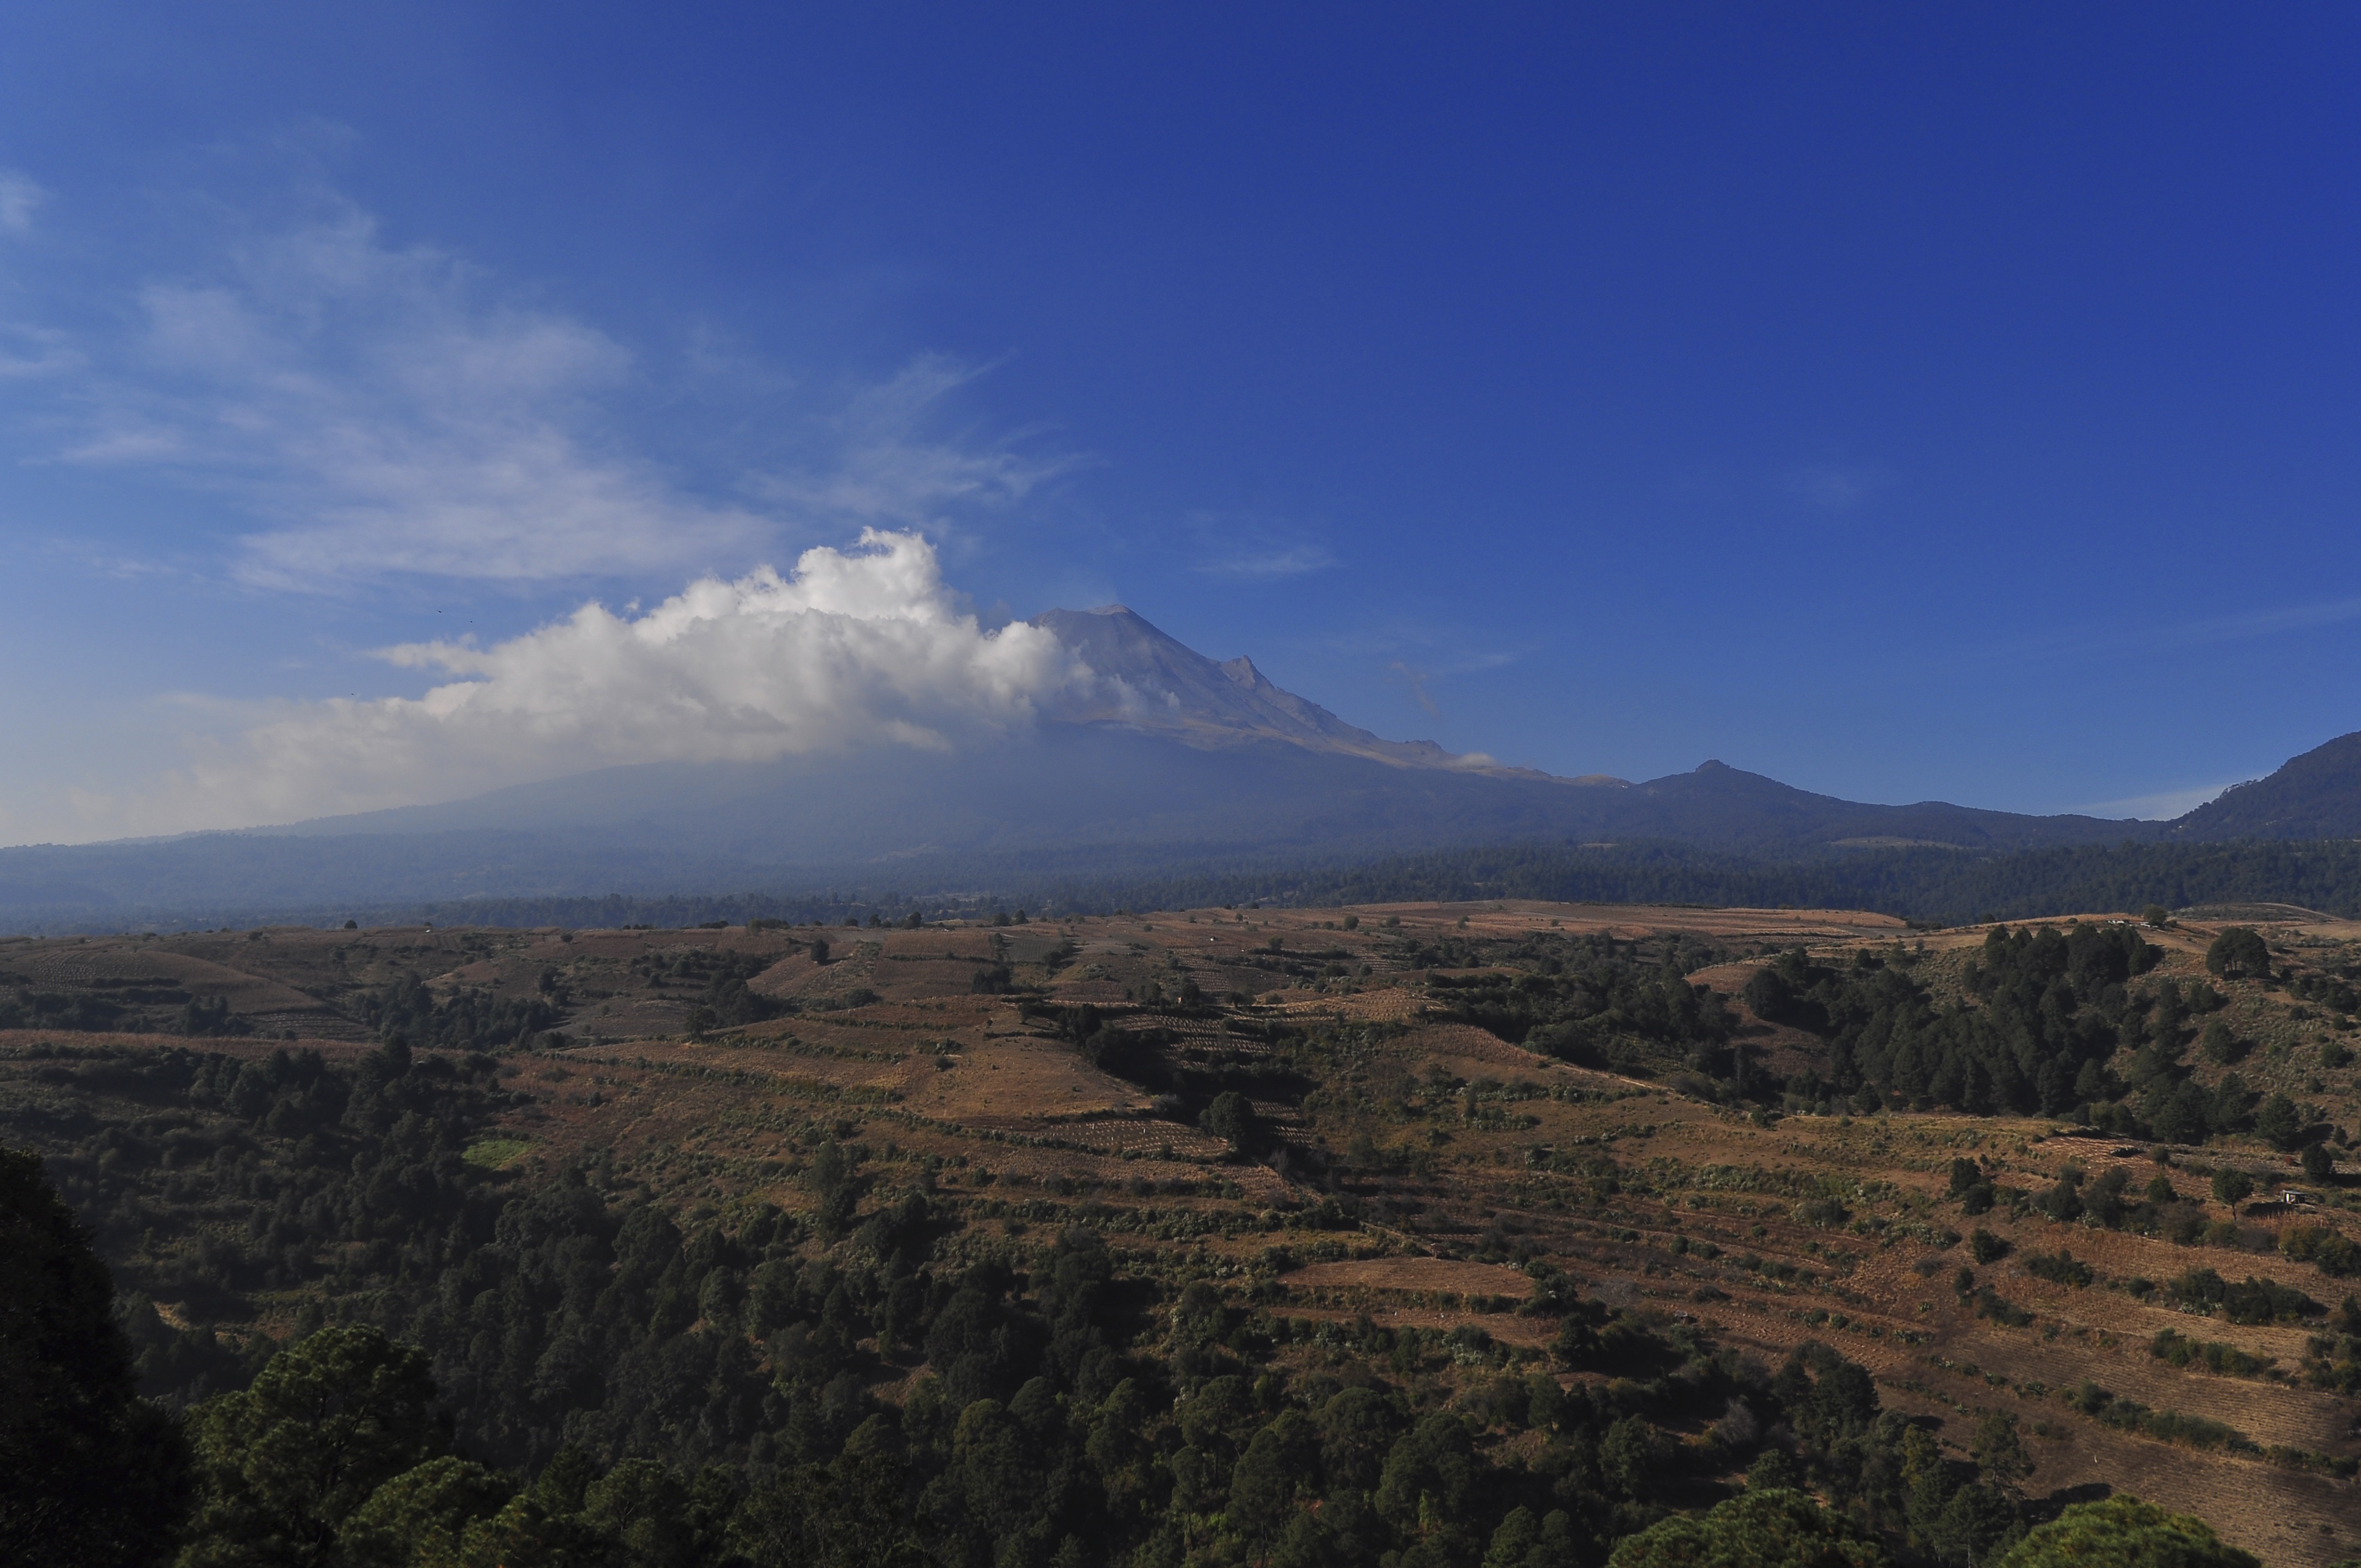
landscape, nature, horizon, wilderness, mountain, snow, cloud, hill, valley, mountain range, volcano, terrain, ridge, plain, summit, mountain landscape, clouds, plateau, fell, views, ecosystem, landform, geographical feature, atmospheric phenomenon, mountainous landforms